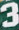
Number: 3